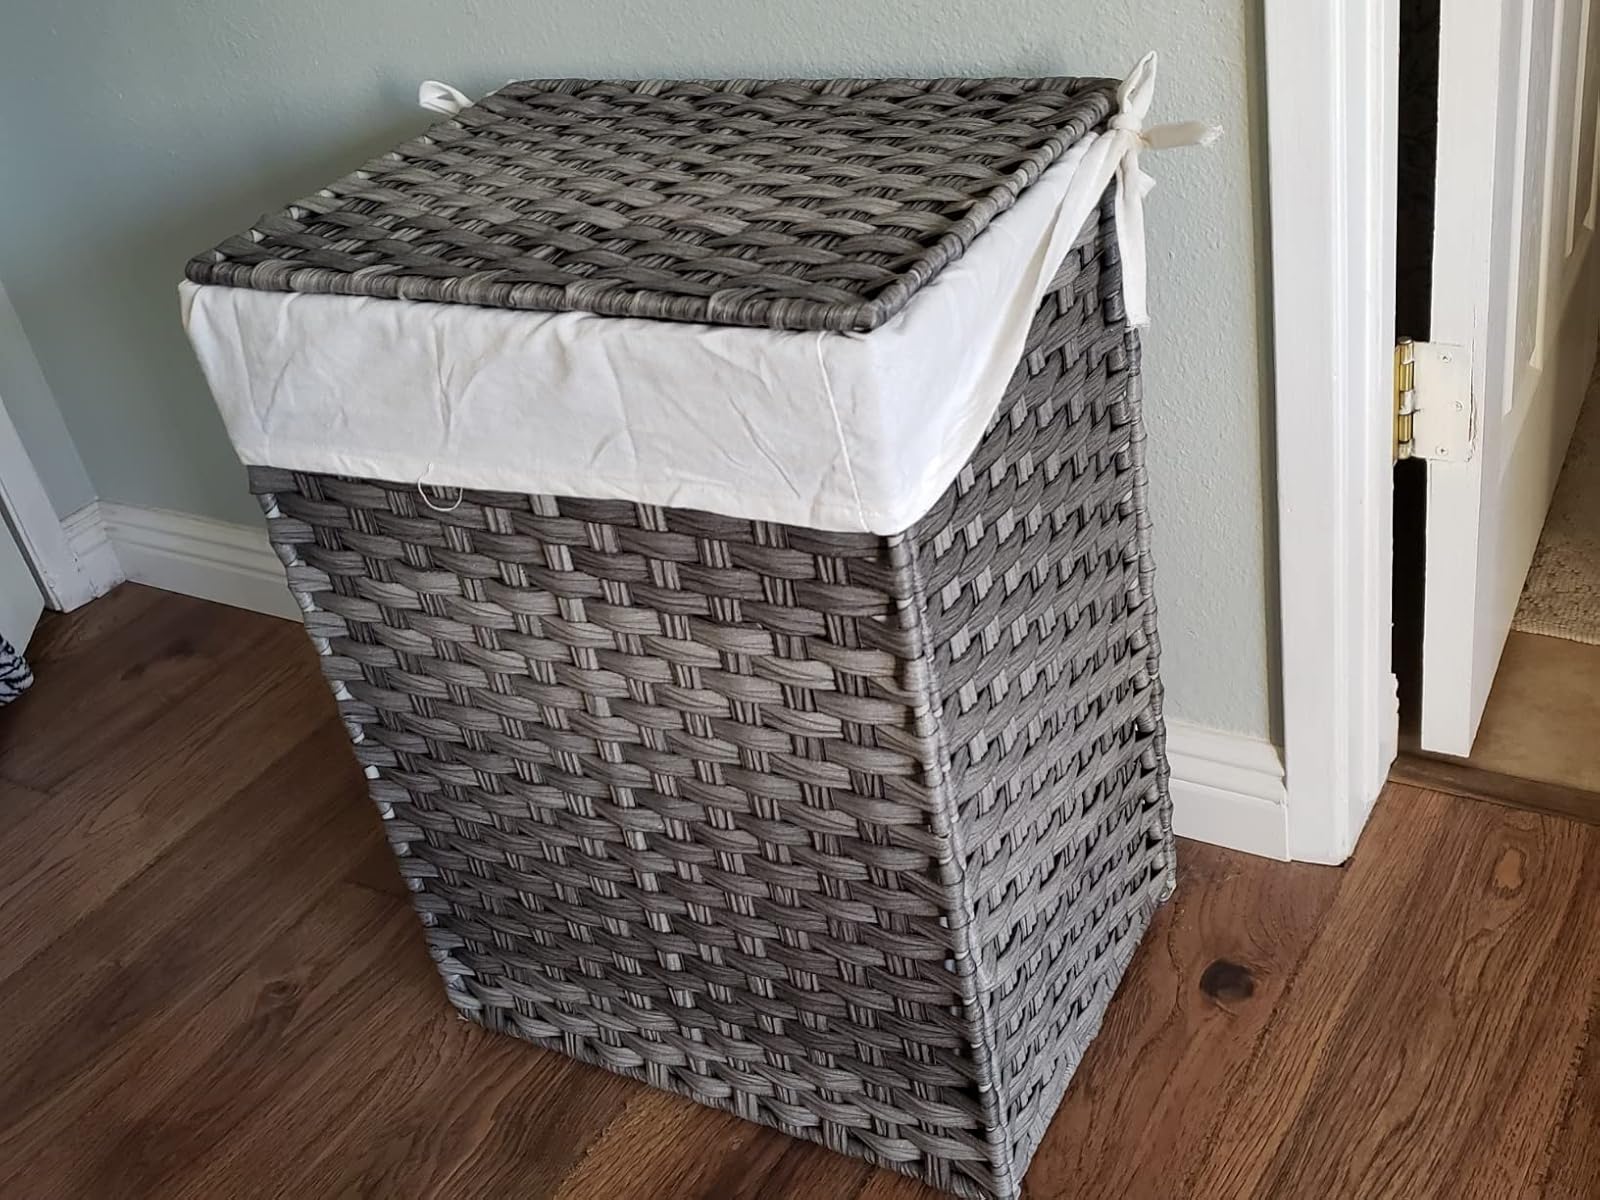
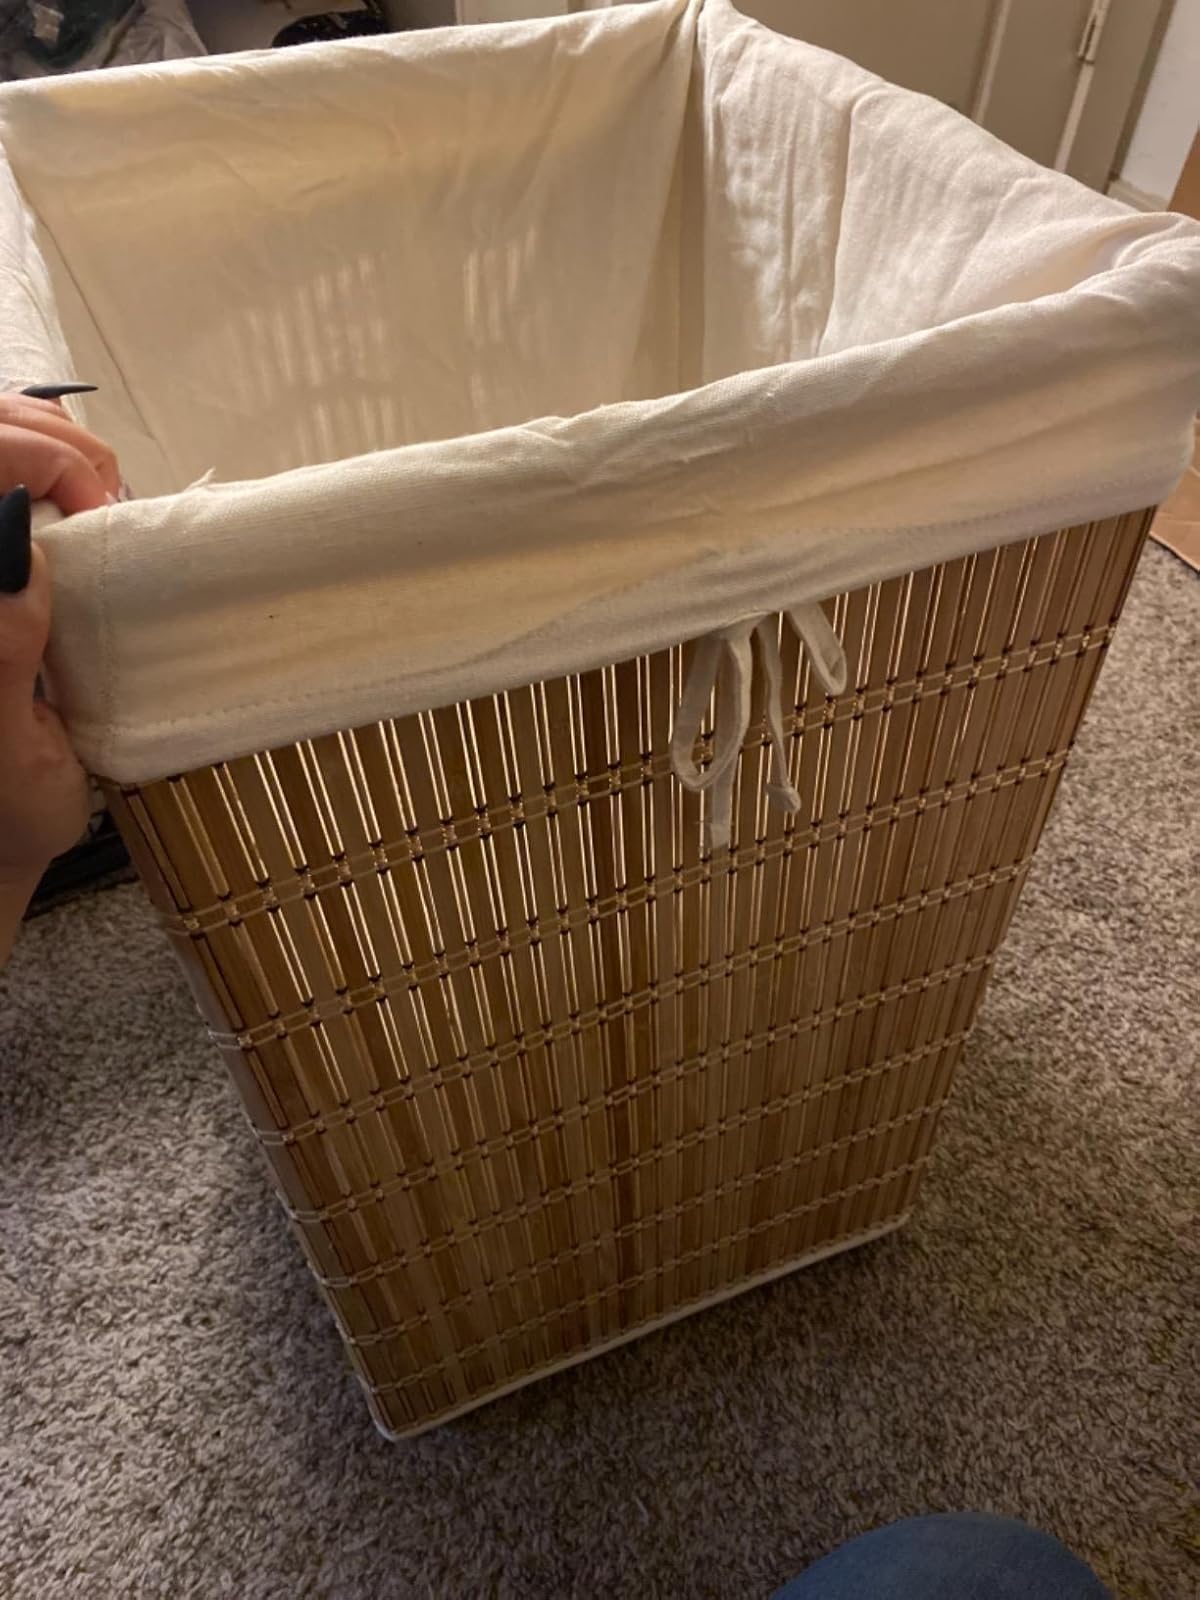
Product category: items_hamper
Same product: no